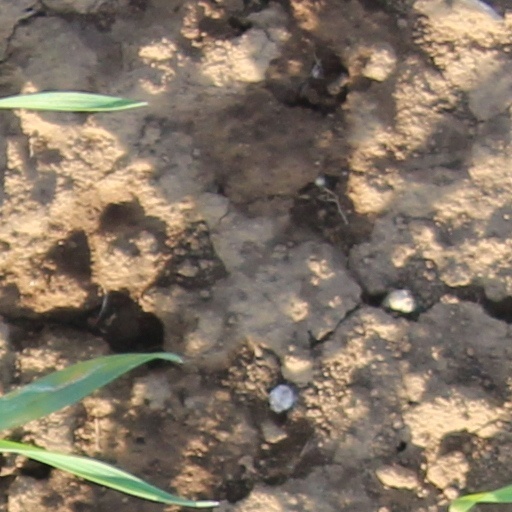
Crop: wheat